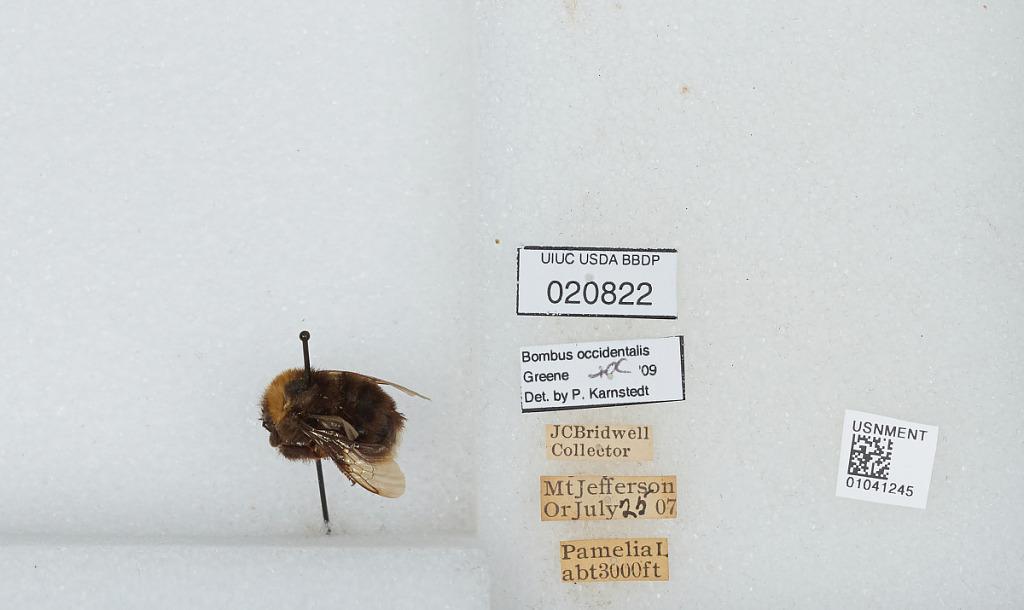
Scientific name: Bombus sp.
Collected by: J. Bridwell
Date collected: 1907-7-25
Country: United States
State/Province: Oregon
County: Linn
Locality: Mount Jefferson, Pamelia Lake
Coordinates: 44.6517, -121.845
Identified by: Karnstedt, P.